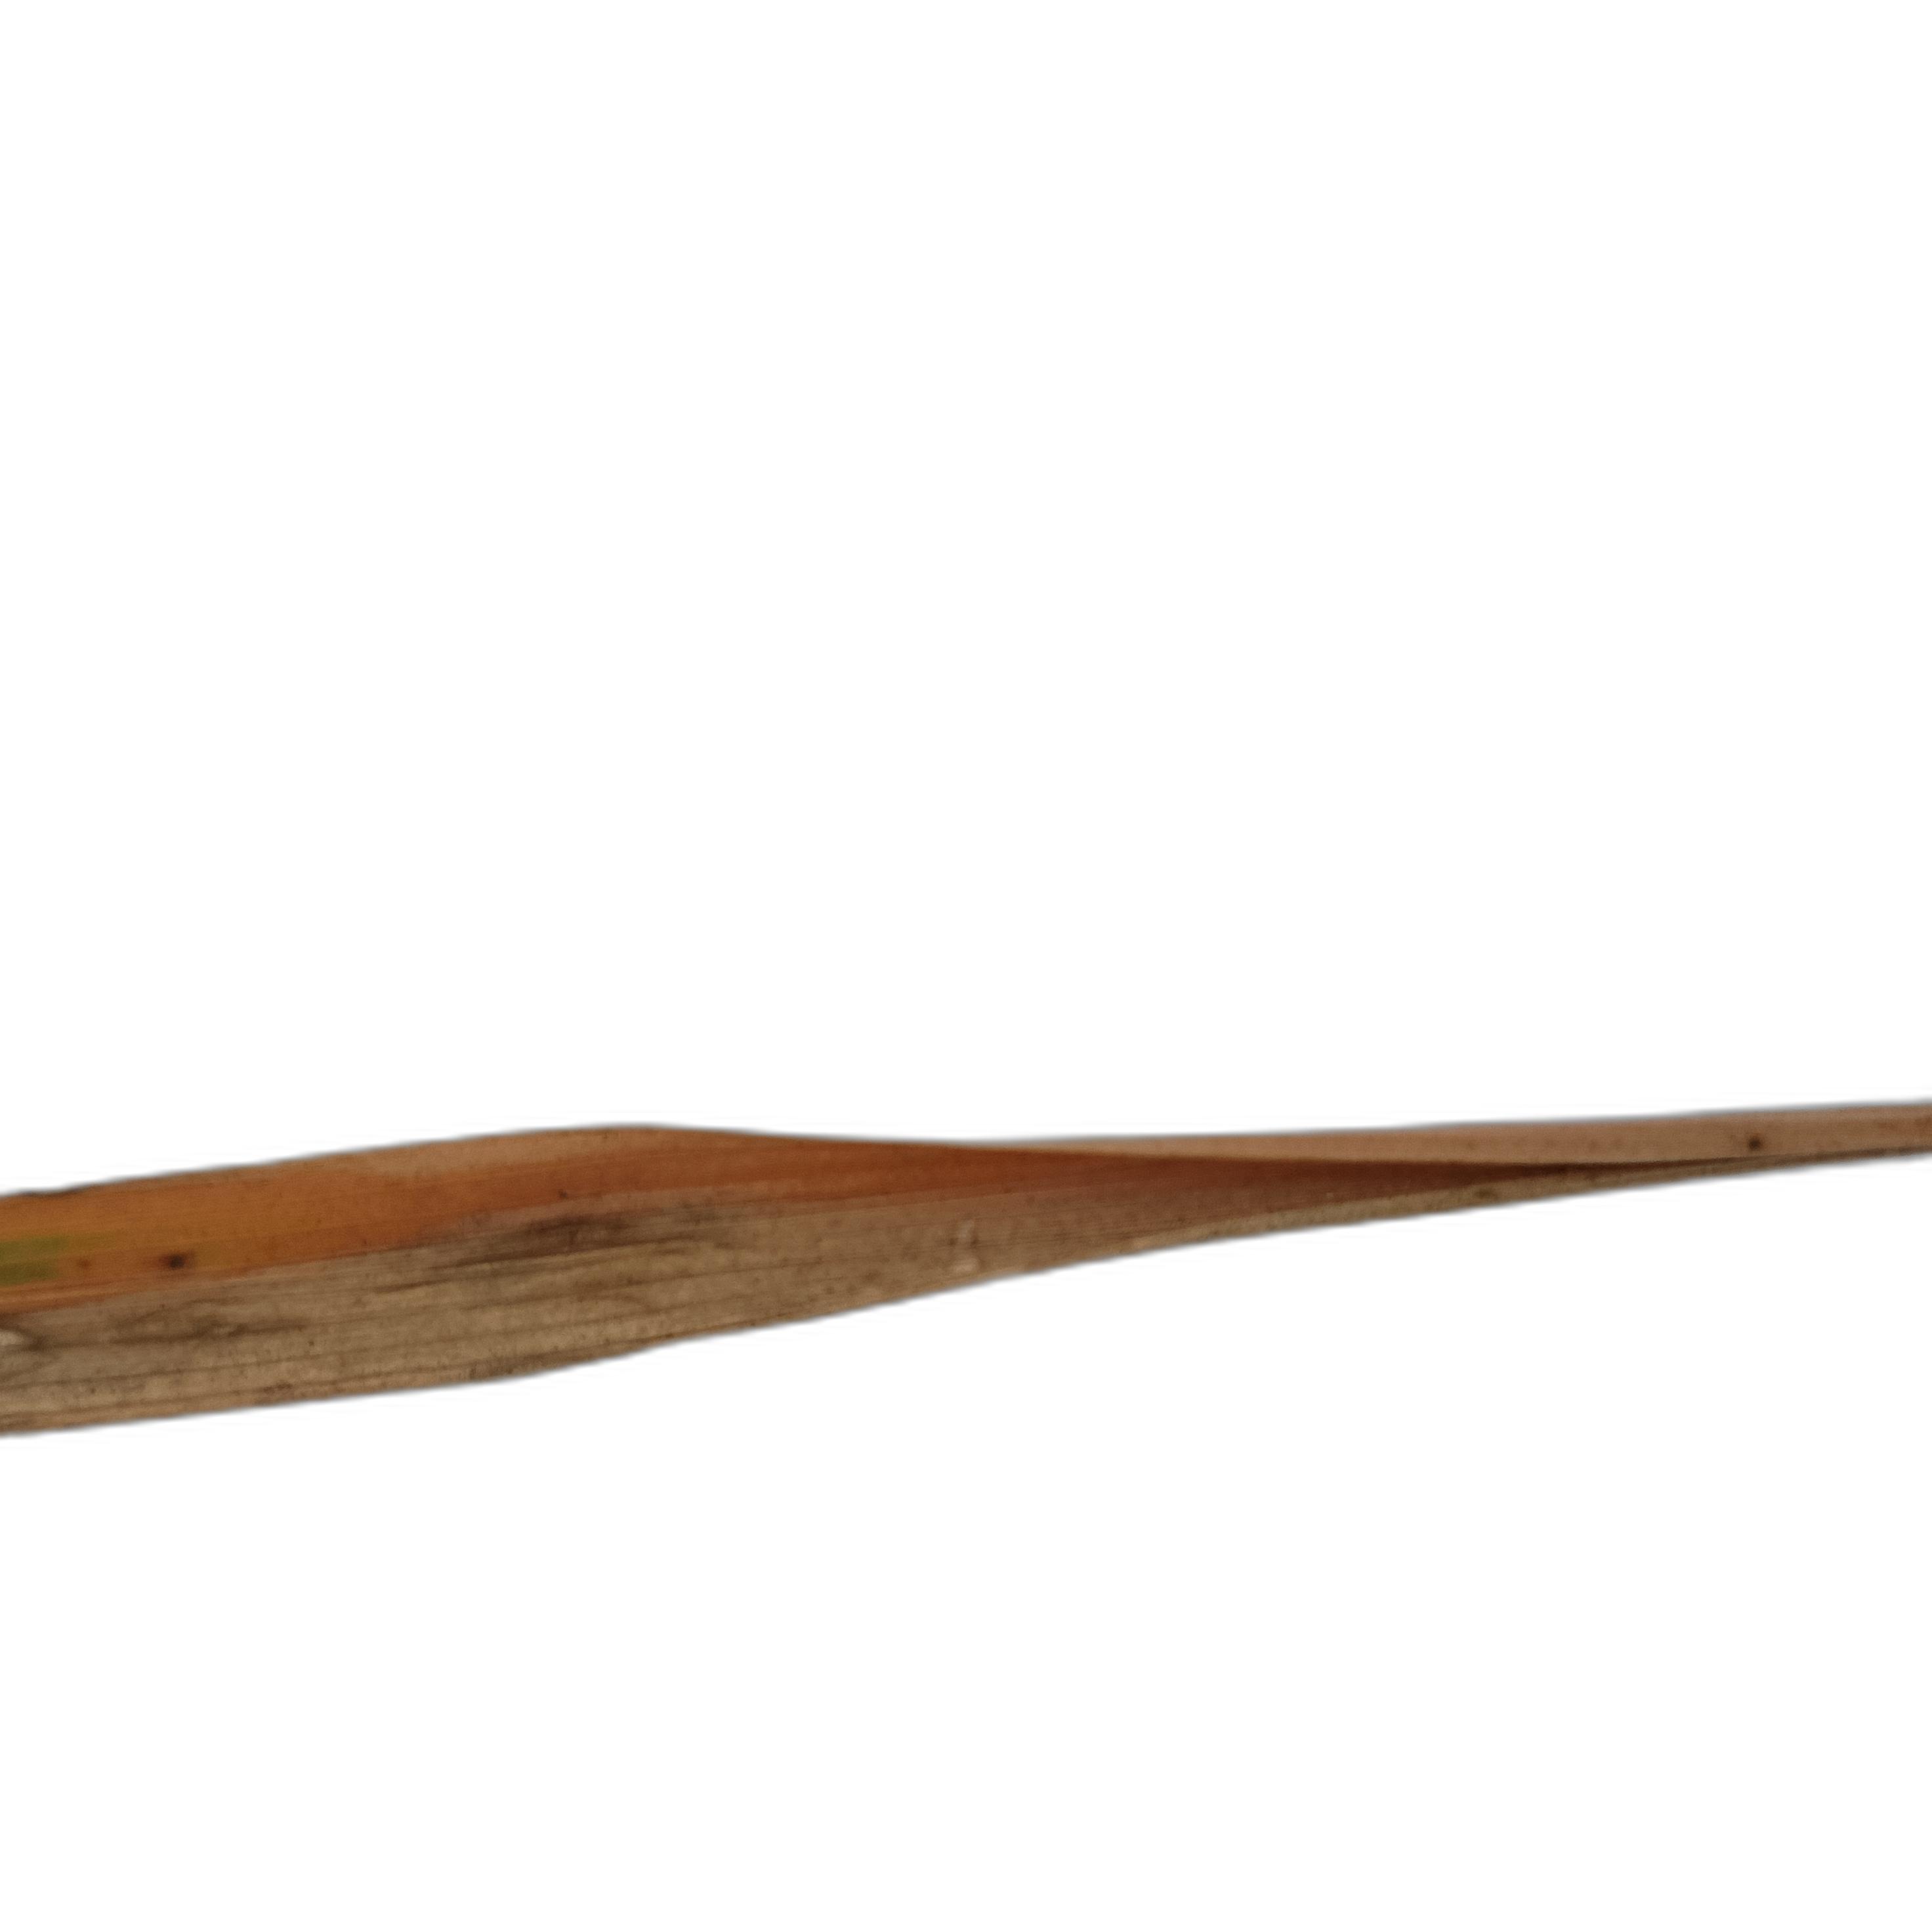
Label: Leaf Scald